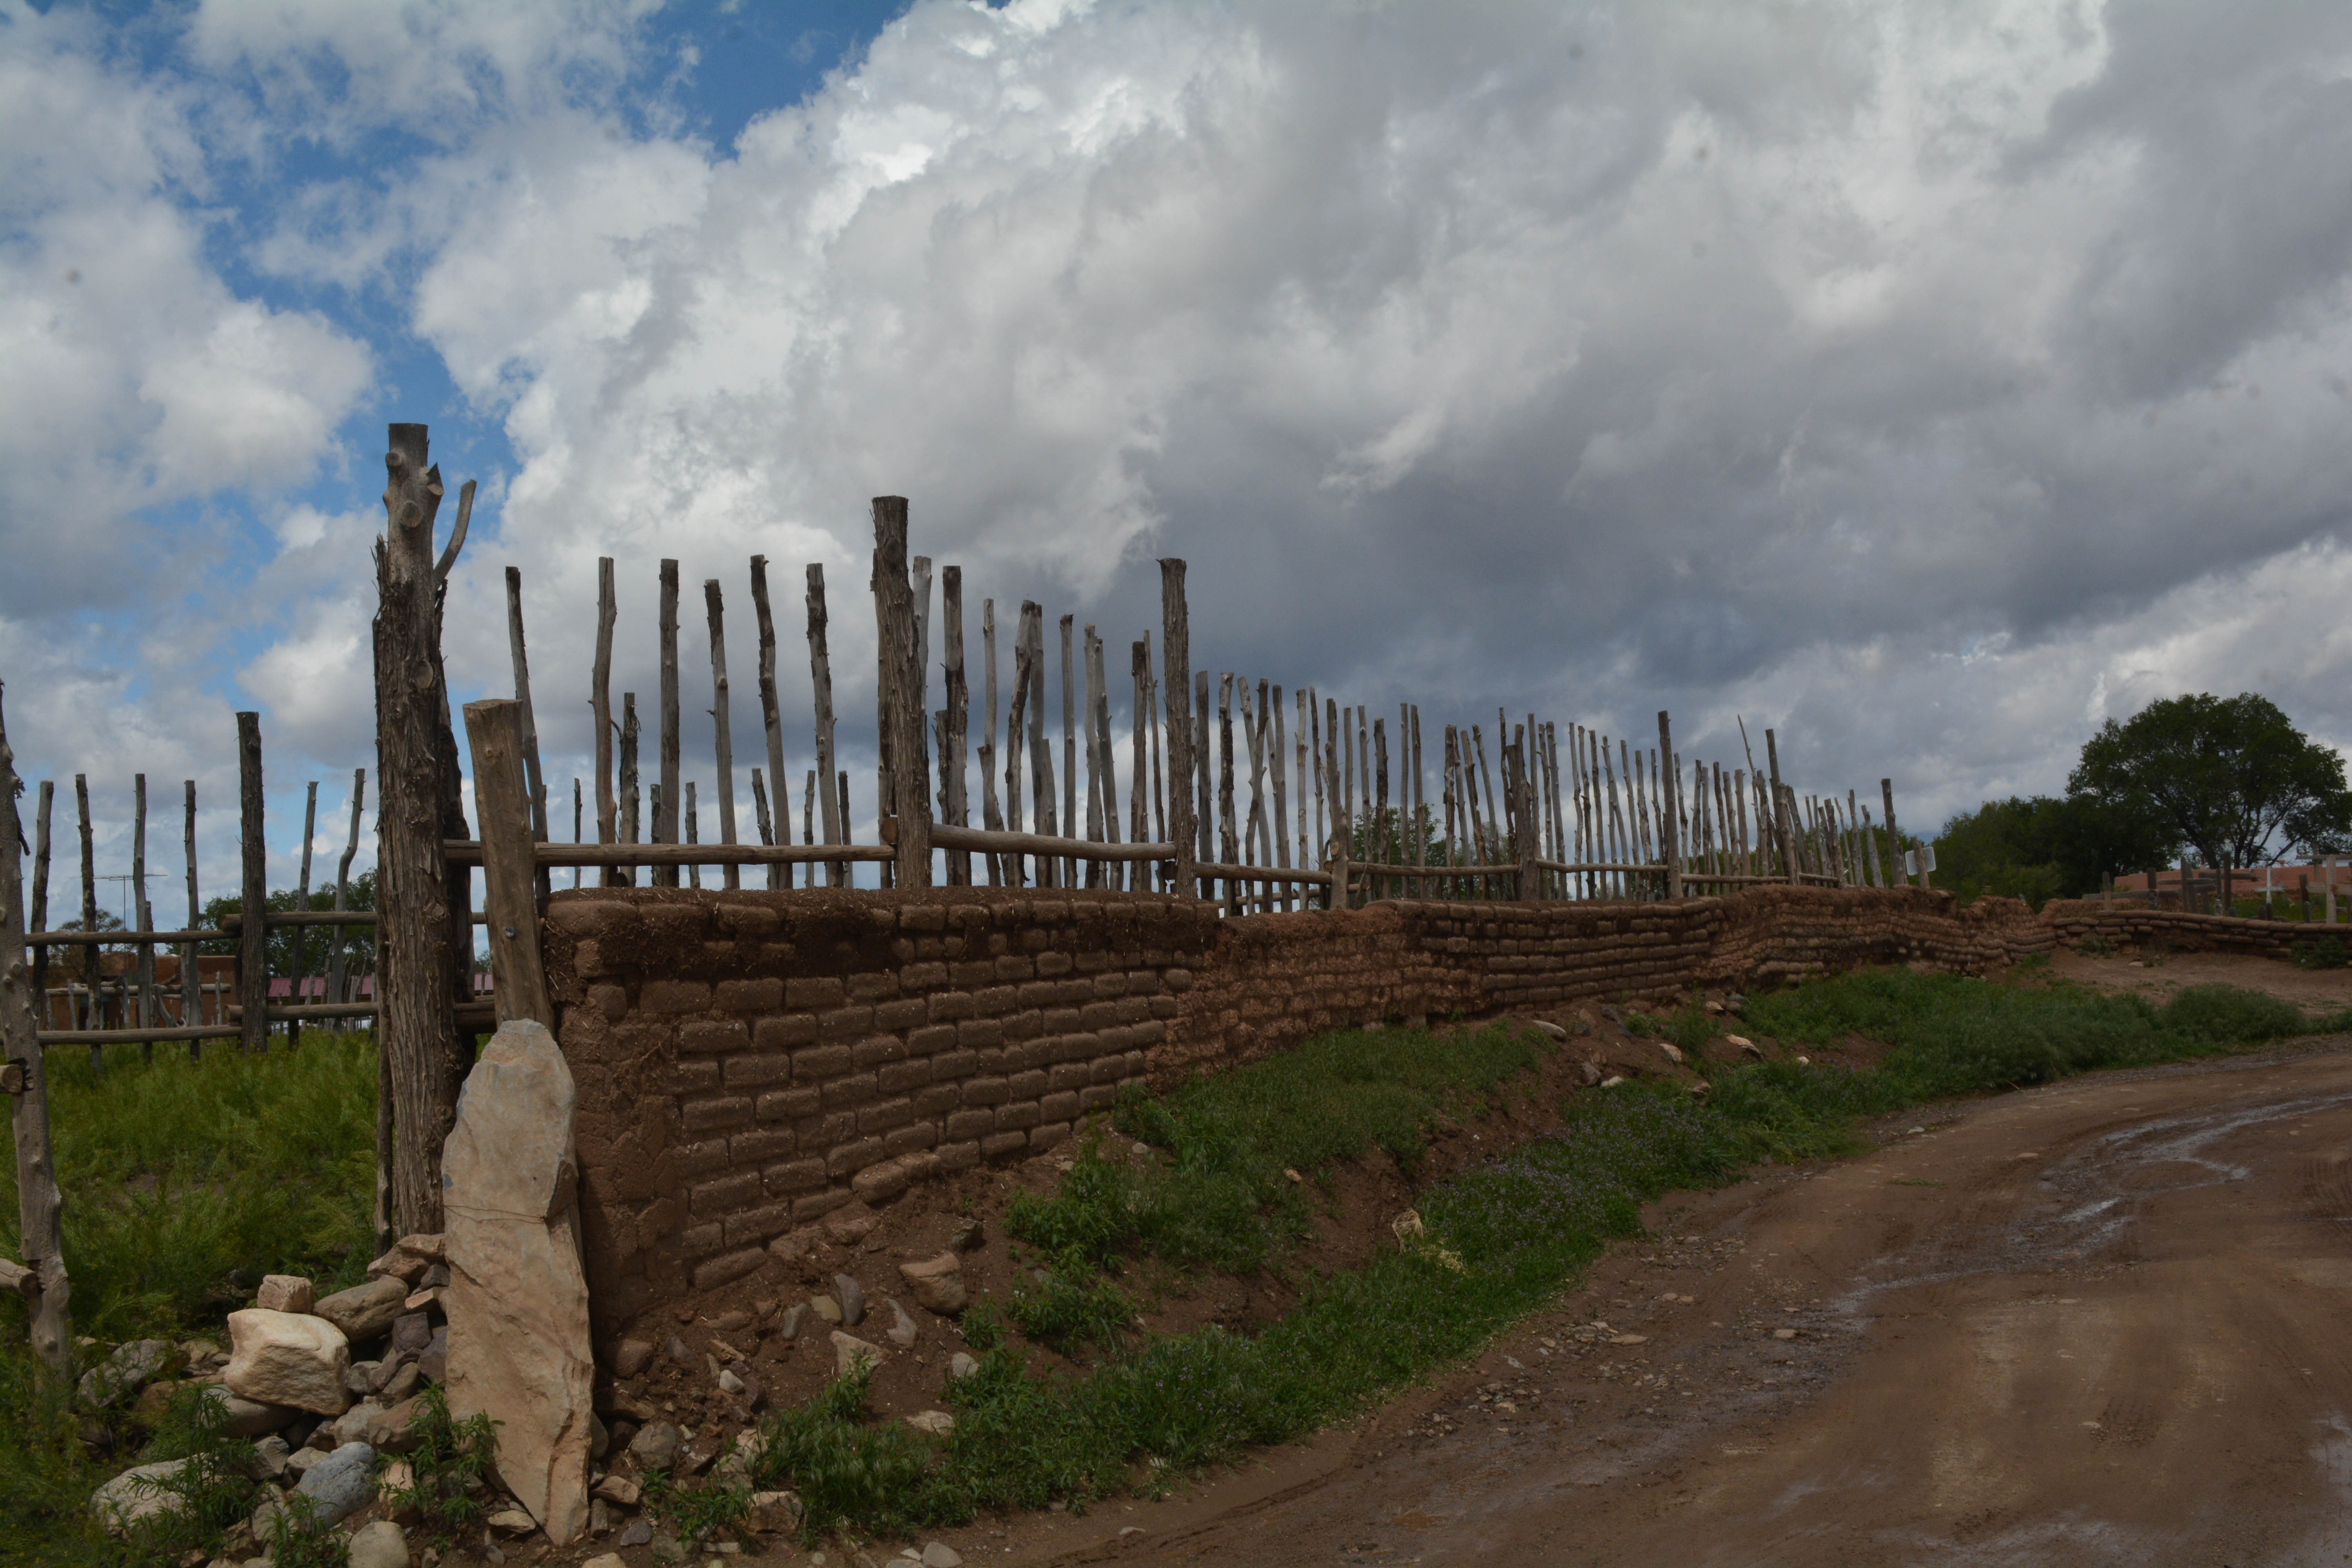
bridge, landmark, ruins, santafe, truchas, northernnewmexico, pueblosantafe